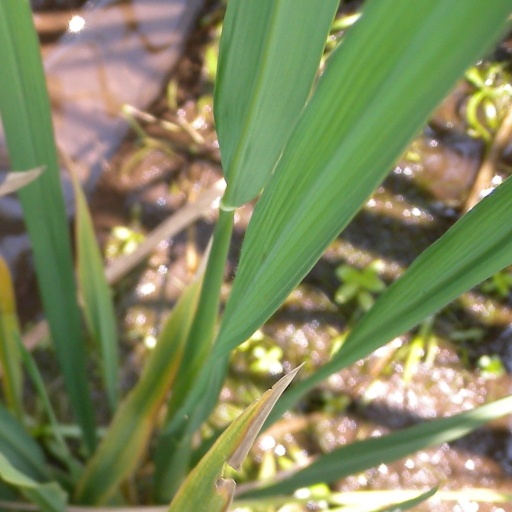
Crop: rice